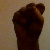
The image shows a hand gesture representing the letter 'S' in Indian Sign Language.